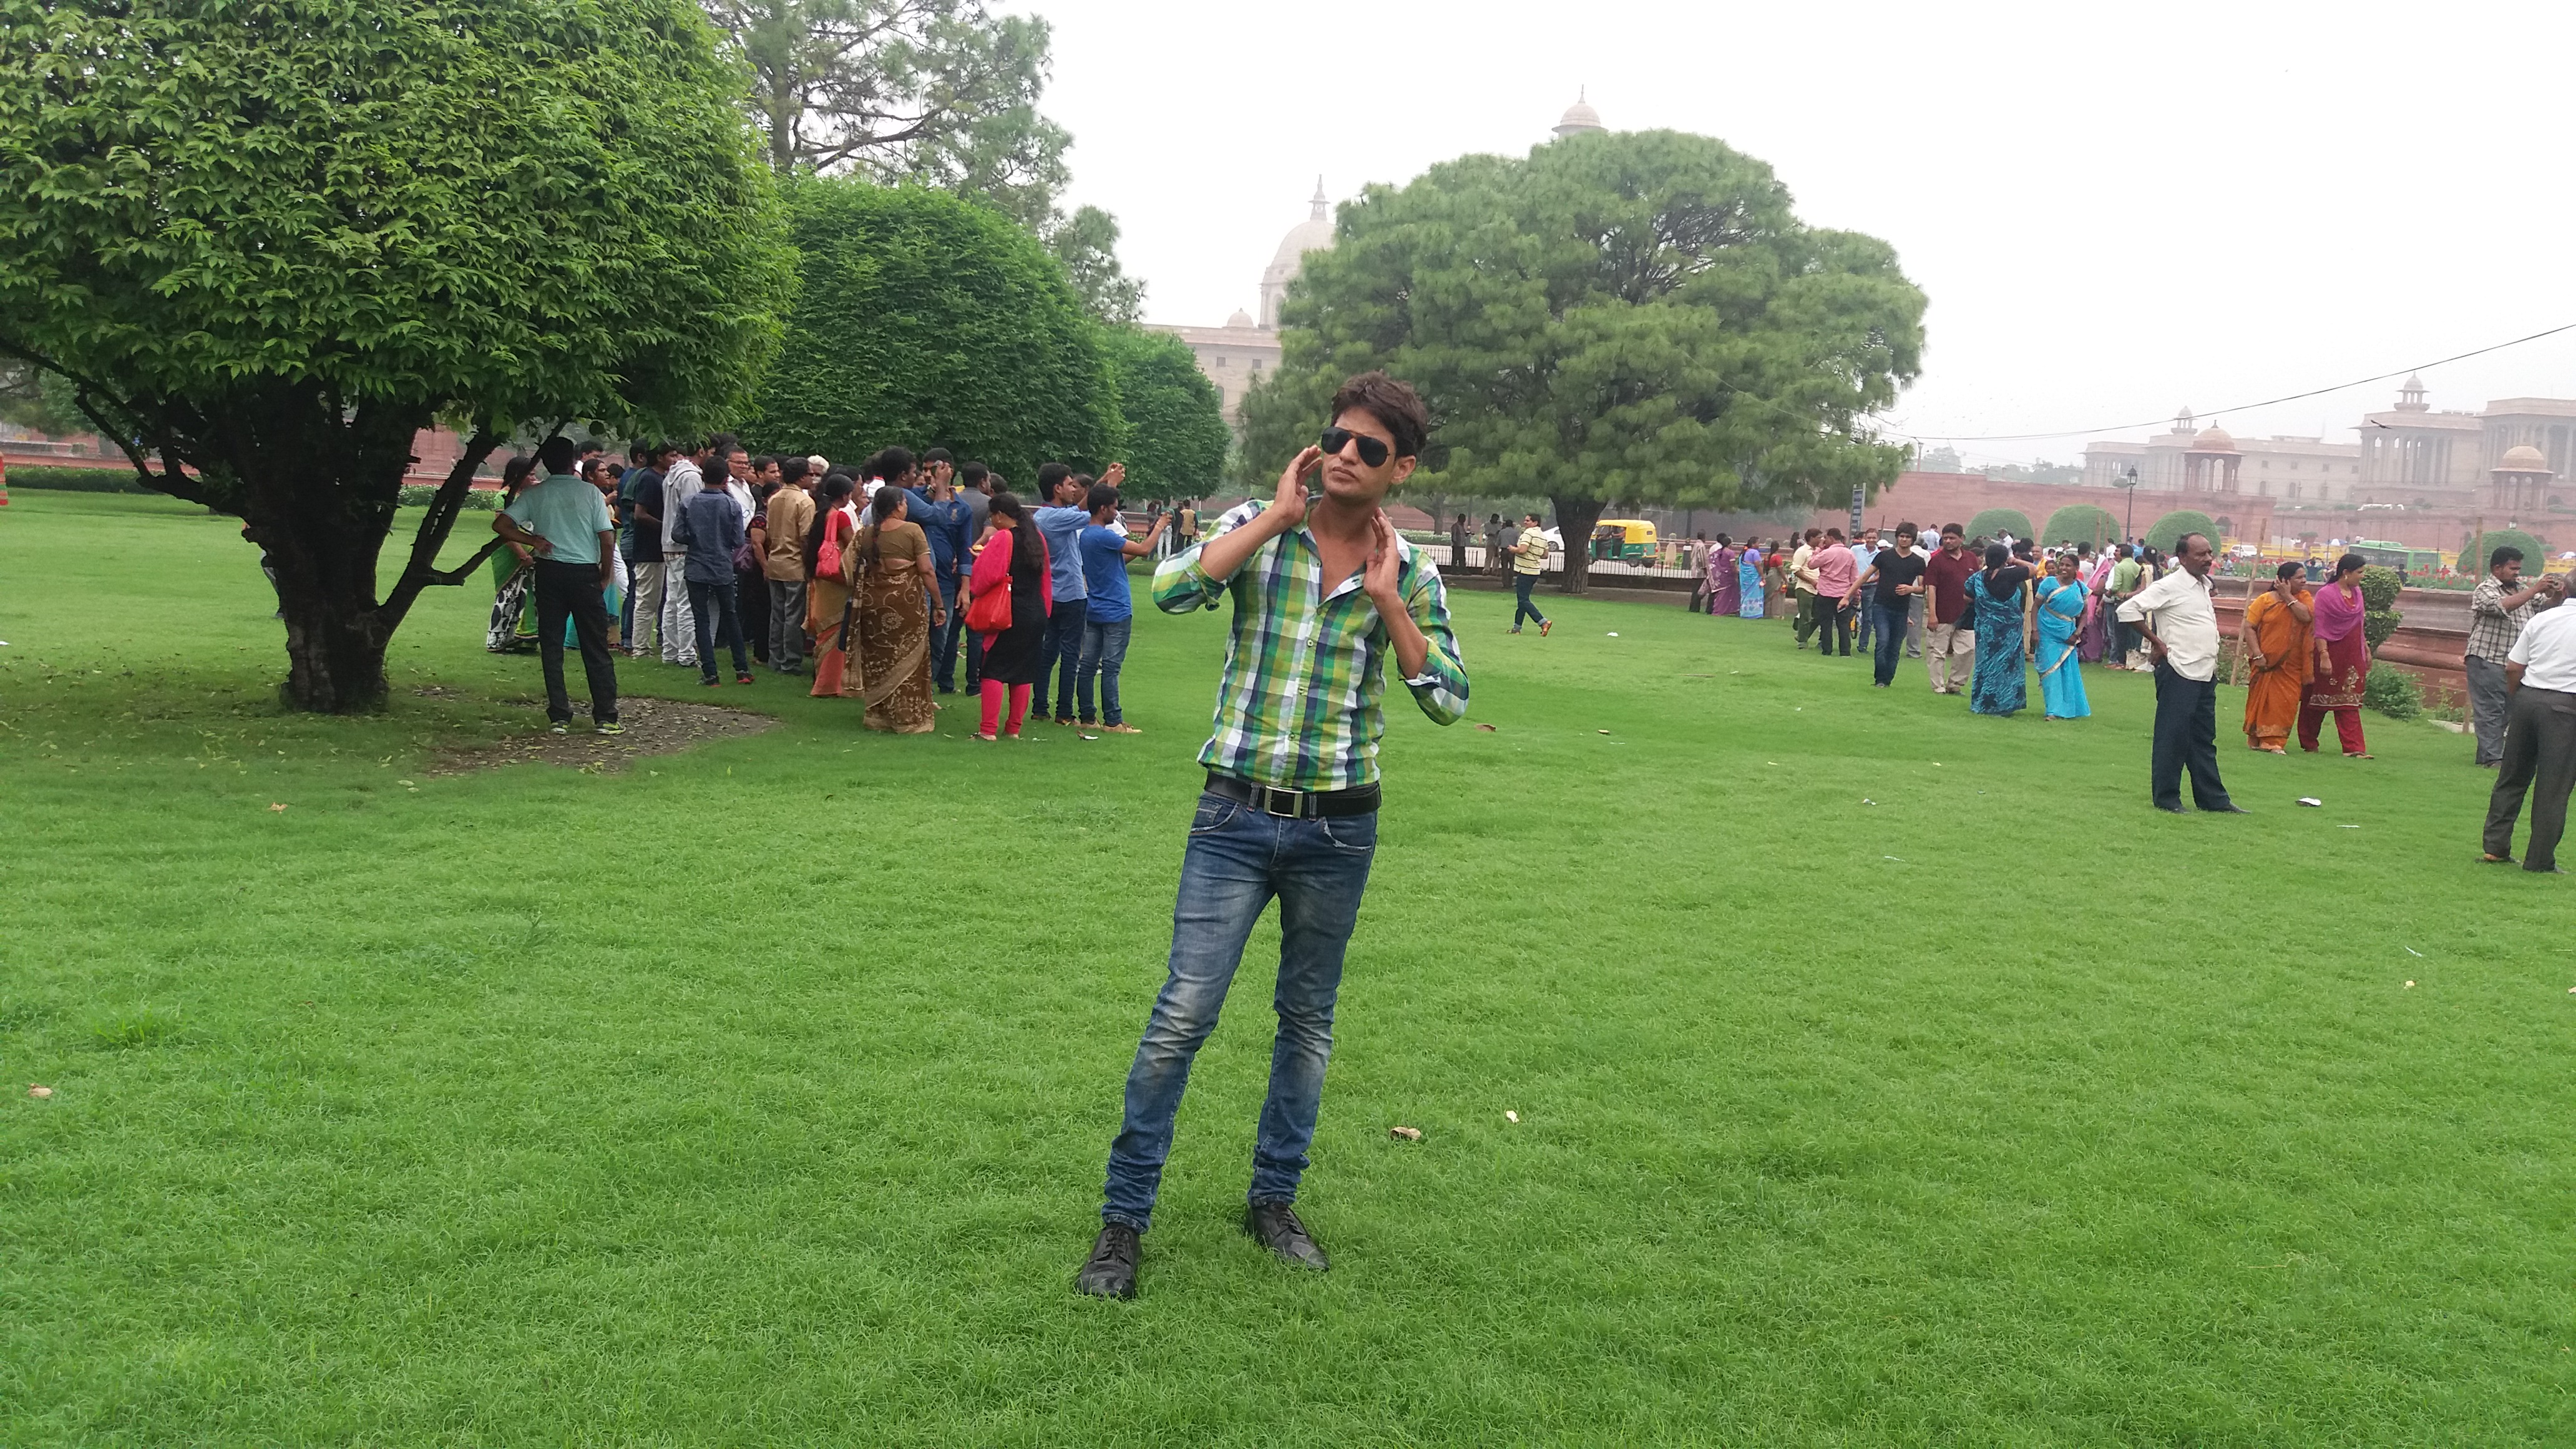
tree, man, plant, mammal, vertebrate, grass, lawn, sports, outdoor recreation, fun, recreation, walking, race, leisure, meadow, competition event, crowd, park, pole, competition